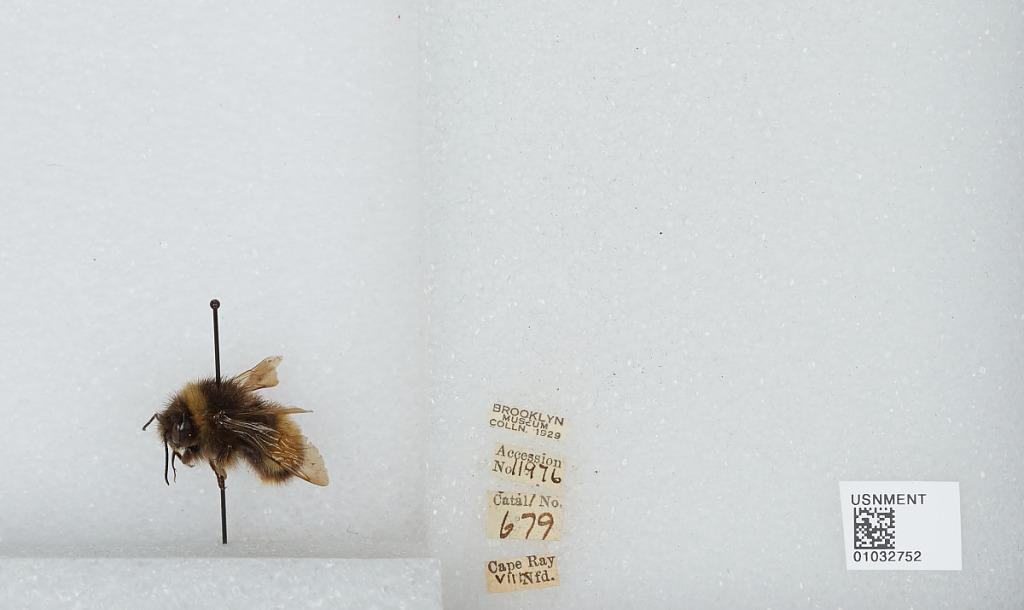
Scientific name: Bombus (Bombus) terricola Kirby
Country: Canada
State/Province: Newfoundland and Labrador
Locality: Cape Ray
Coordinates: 47.6375, -59.2864